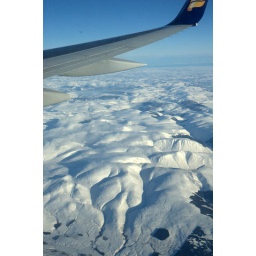
Britain in snow seen from the skies Manchester to Iceland flight ,view from the plane window